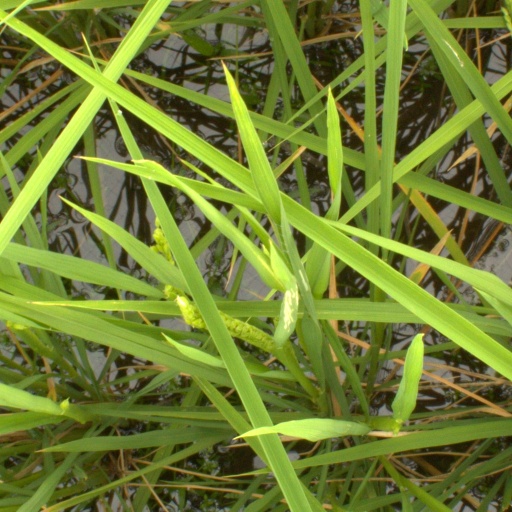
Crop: rice